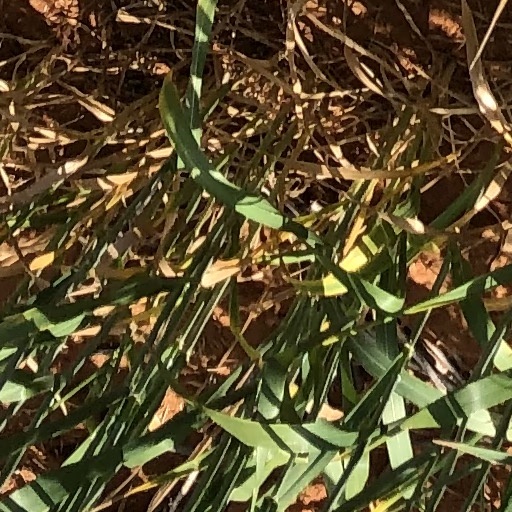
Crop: wheat